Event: Nepal Earthquake
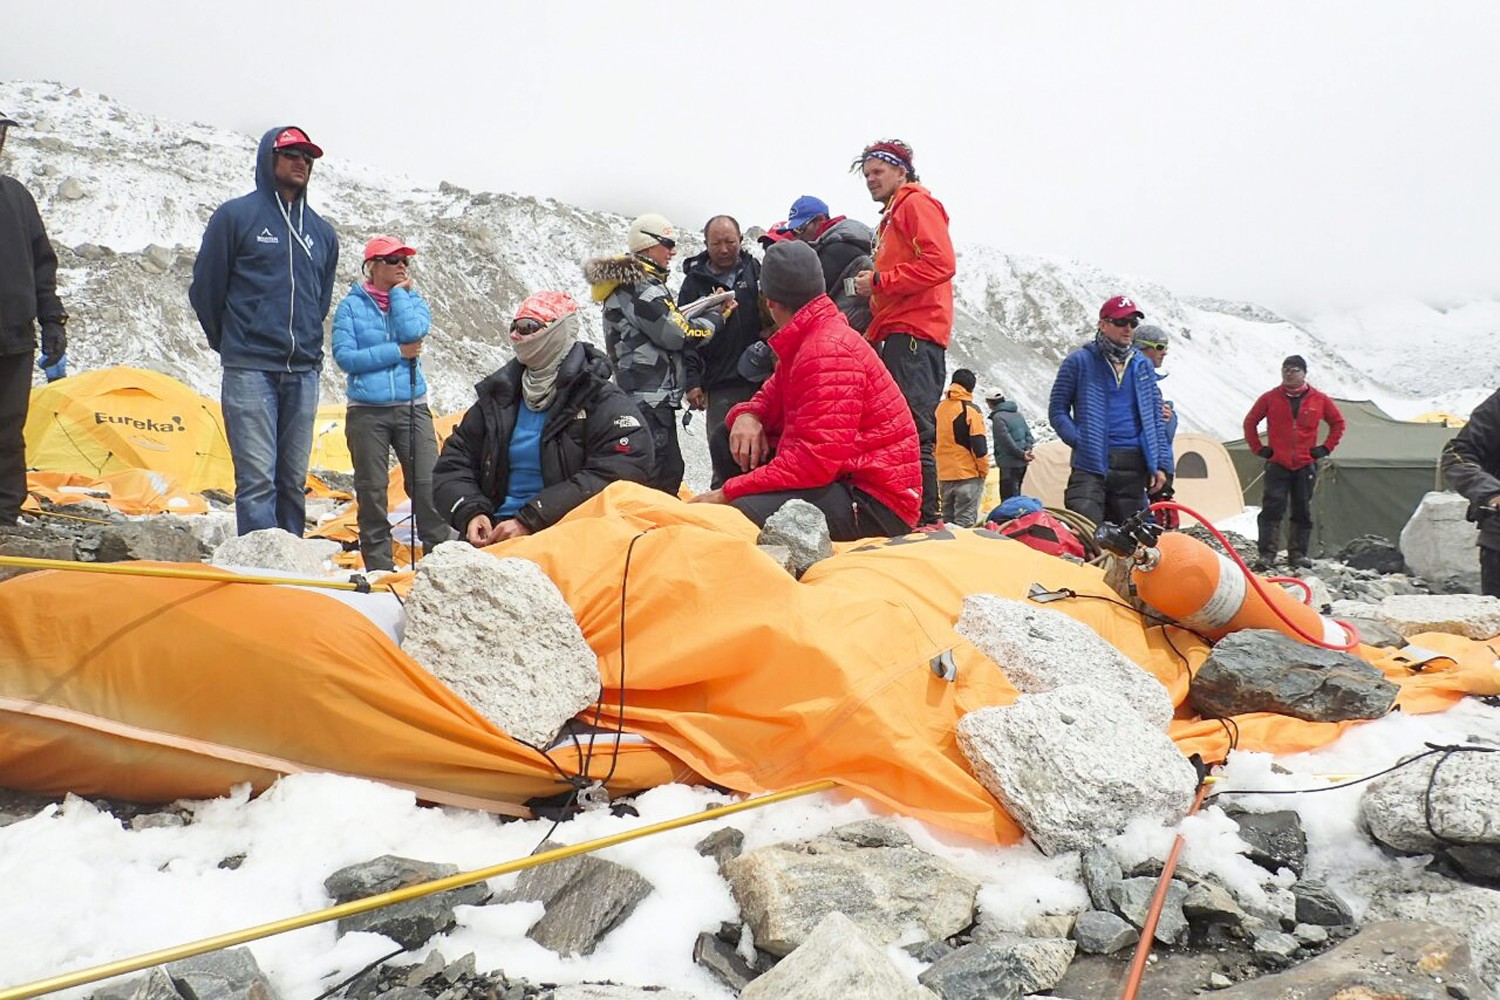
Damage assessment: damage